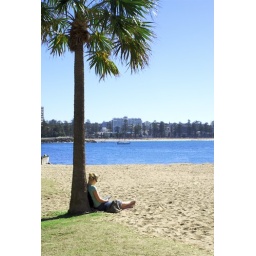
caught this person relaxing by shelly beach enjoying the sun.